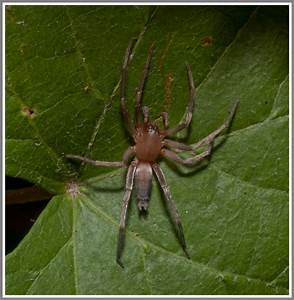
Label: spider